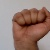
The image shows a hand gesture representing the letter 'A' in Indian Sign Language.